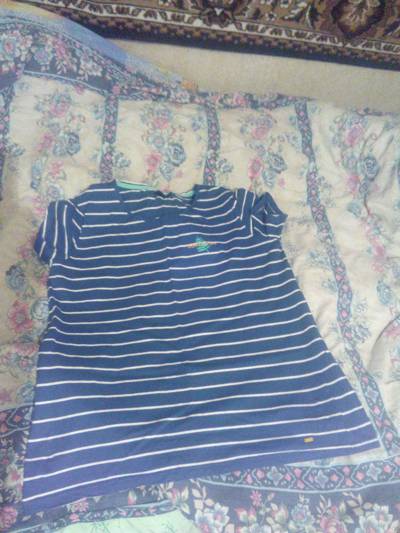
Waste category: clothes